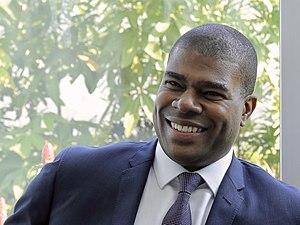
Jil-Alexandre N’Dia
Consultant Web en Communication, paiement digital et en Technologie numérique, Jil-Alexandre N'Dia est un entrepreneur, né le 16 mars 1975, à Londres en Angleterre. Il est le Directeur général et co-fondateur de Weblogy, groupe pionnier et leader du marketing digital, du paiement numérique et des systèmes d'information communautaires en Afrique francophone.